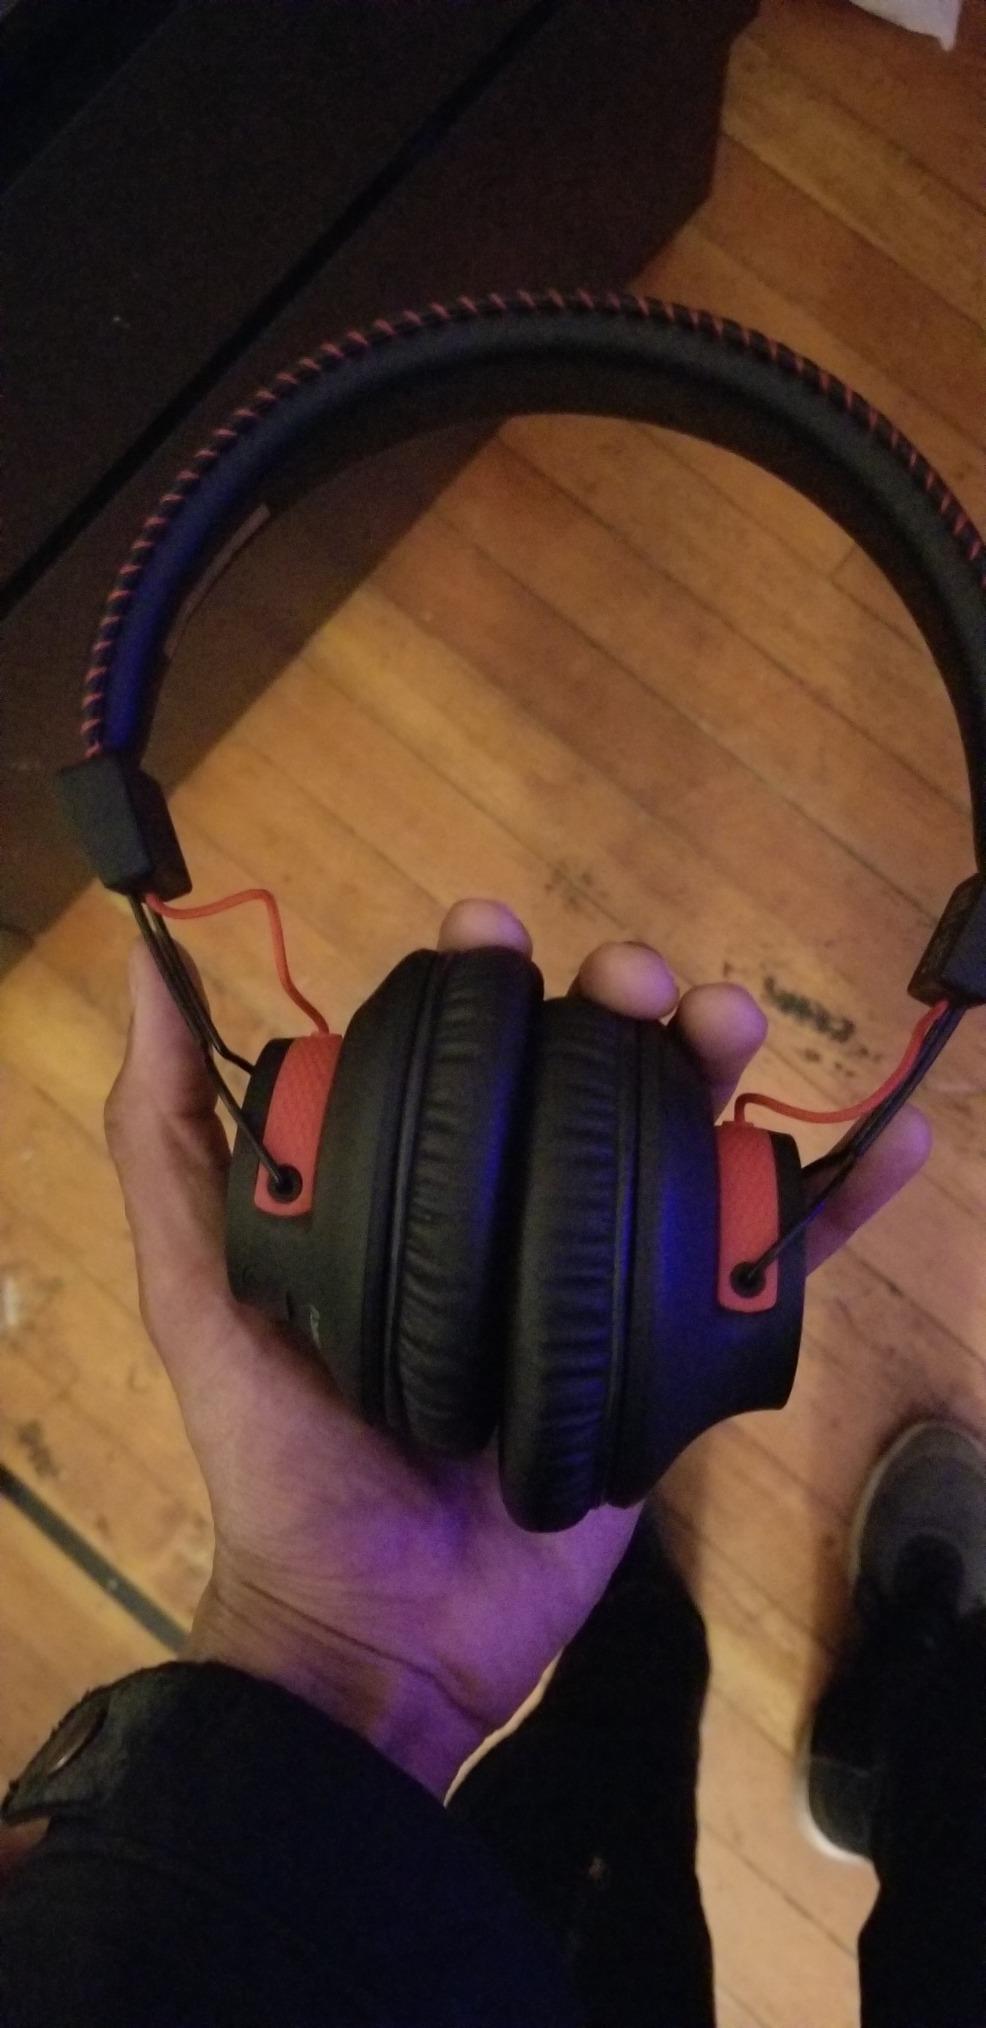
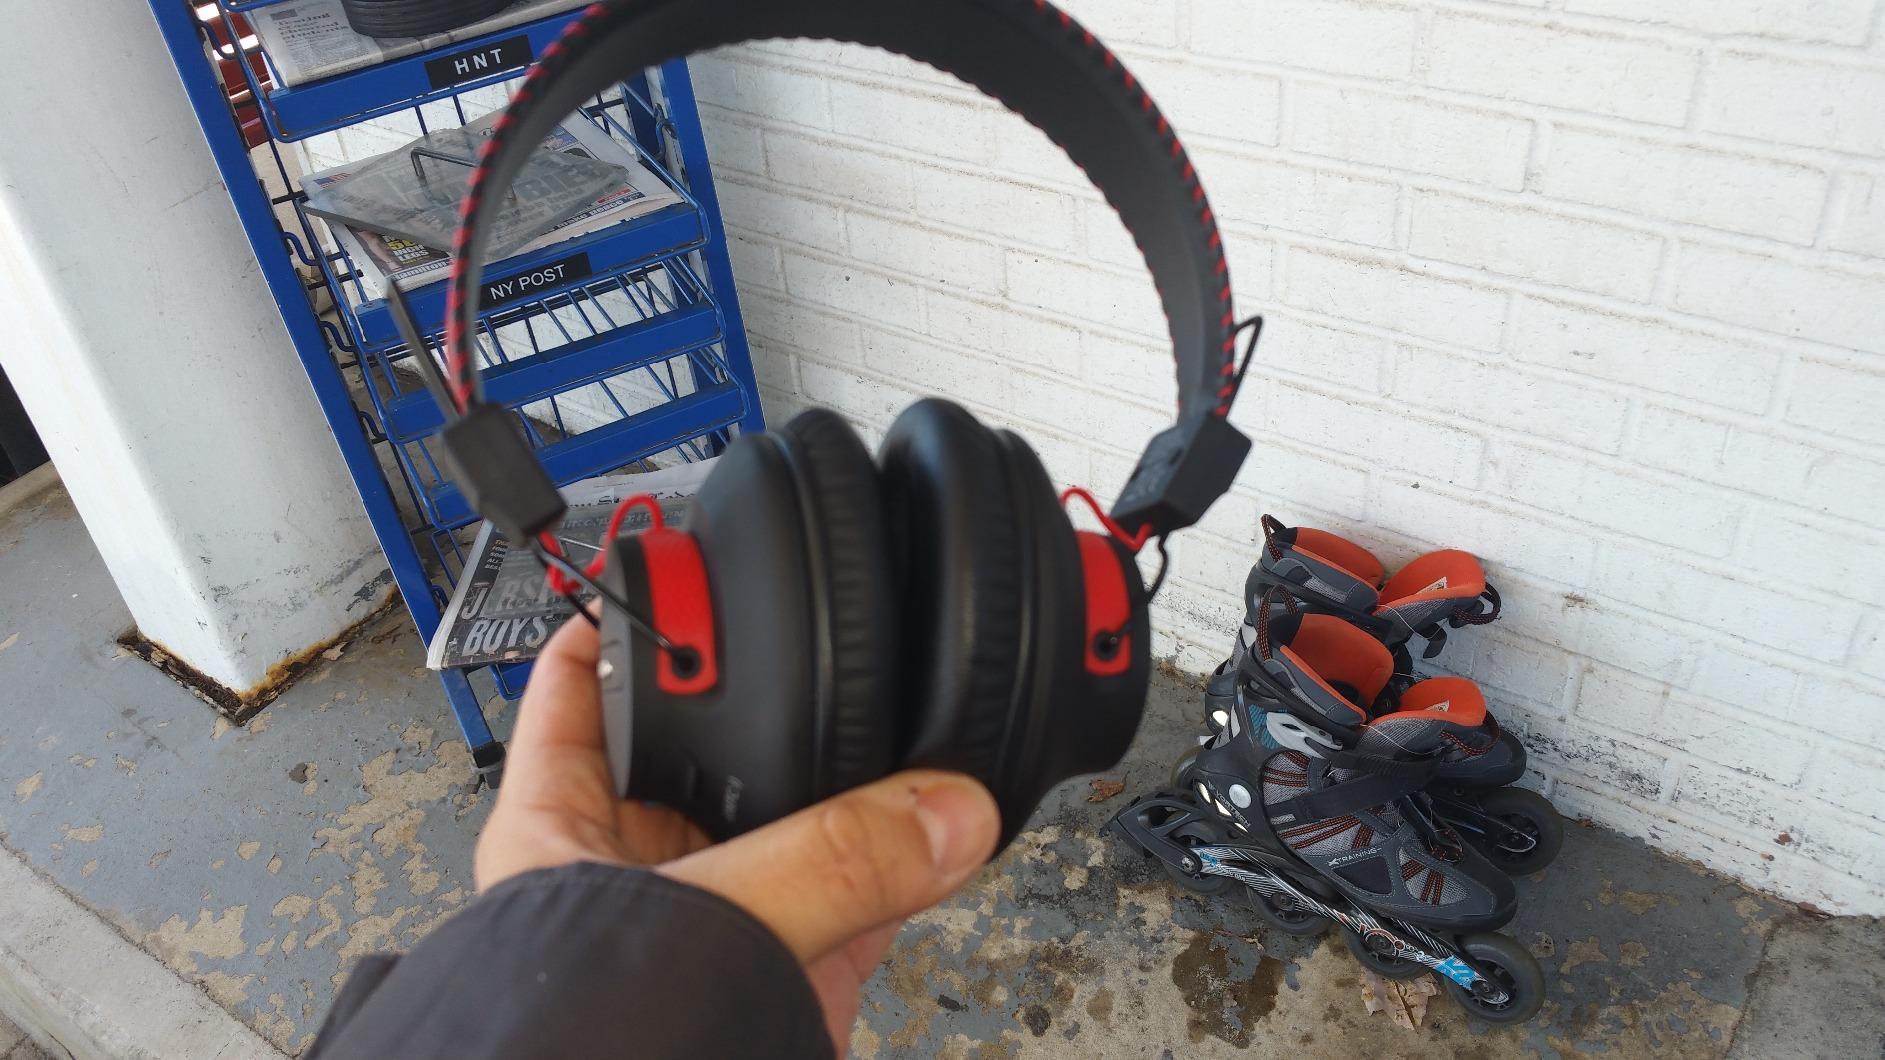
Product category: headphones
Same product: yes